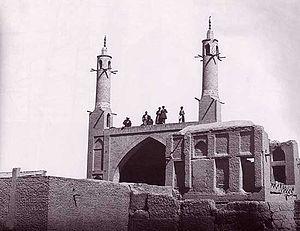
Les minarets tremblants d'Ispahan sont deux minarets qui flanquent la terrasse du tombeau édifié au XIVᵉ siècle d'Amou Abdollah Soqla, à Ispahan, en Iran, et qui ont pour particularité d'osciller ensemble dès qu'on secoue l'un d'eux.